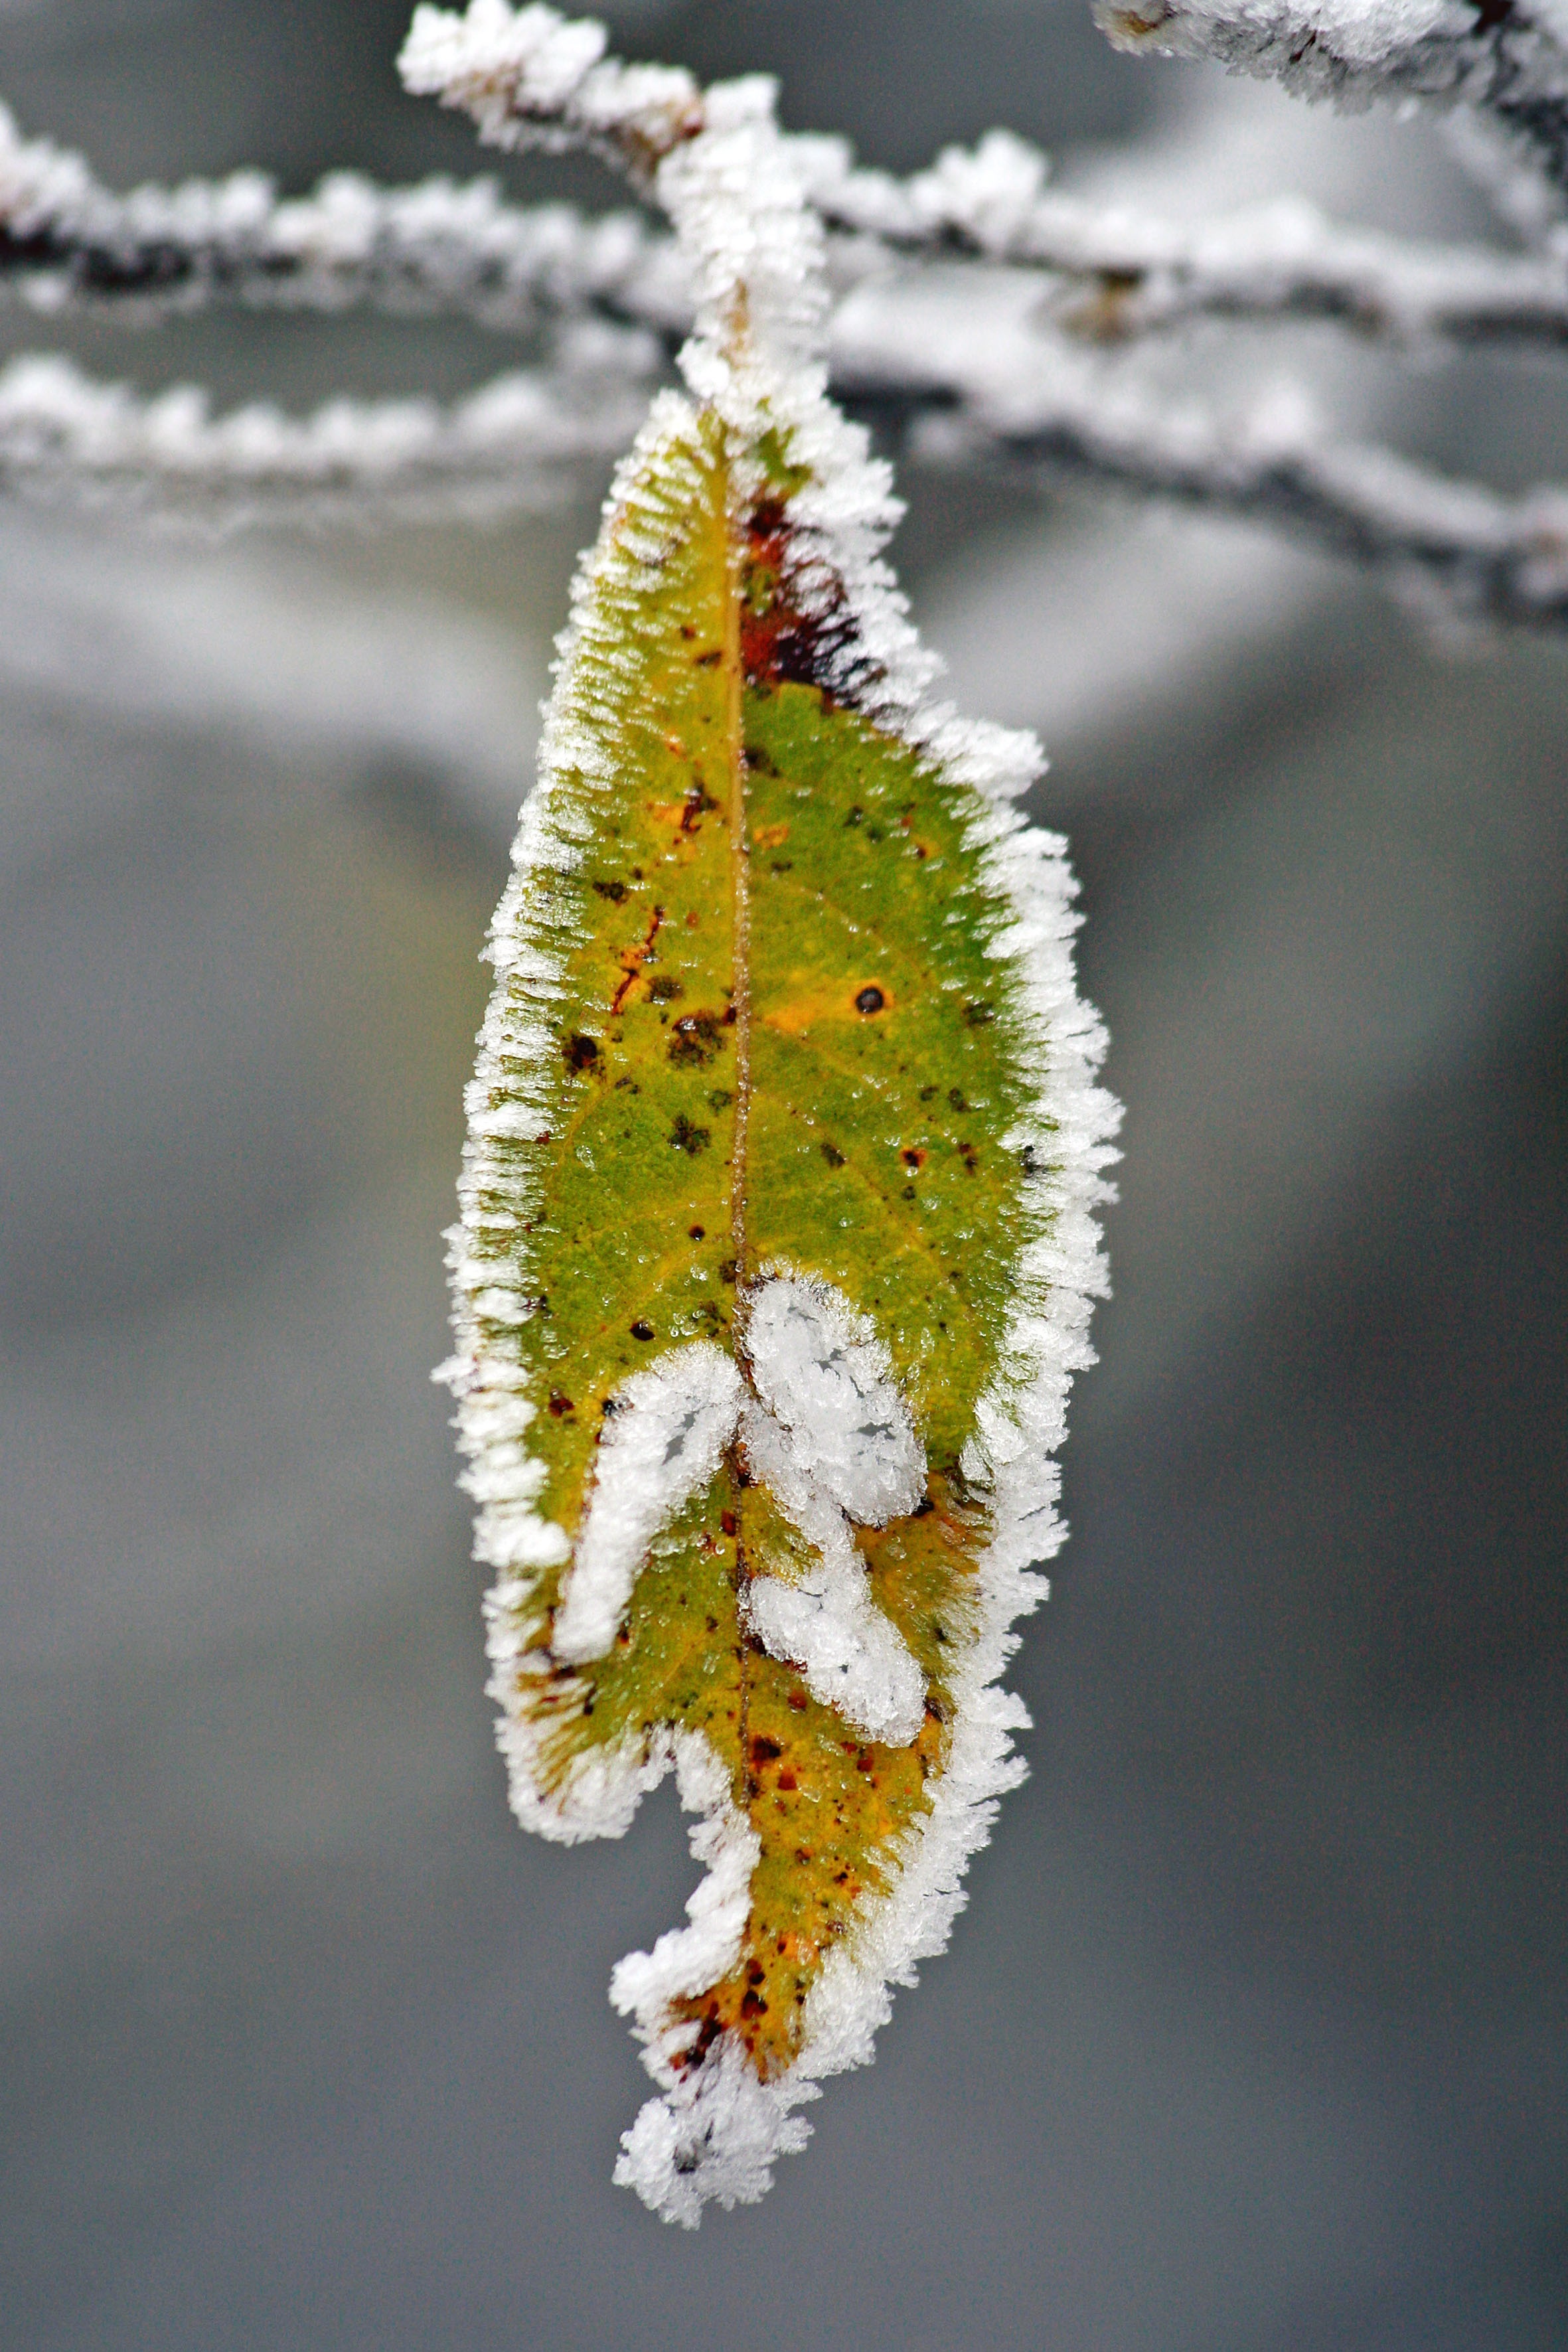
tree, nature, branch, cold, winter, wing, plant, photography, leaf, flower, frost, pollen, spring, green, insect, autumn, botany, frozen, yellow, flora, season, fauna, close up, sheet, icing, branches, colored, whites, macro photography, plant stem